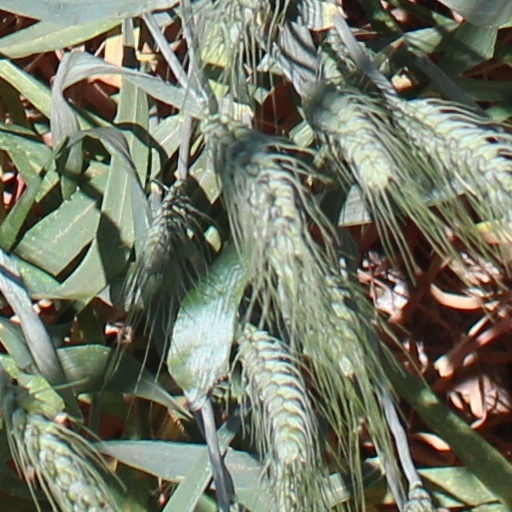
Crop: wheat